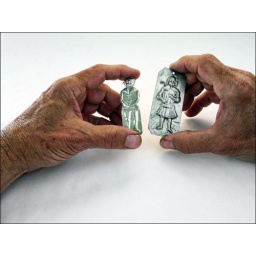
boy : girl : man : woman [it's hard and confusing in strange town]